Yousef Al Otaiba

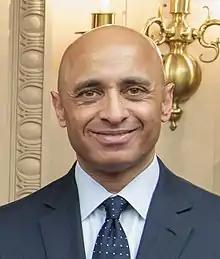
Otaiba in 2020

Yousef Al Otaiba is the current United Arab Emirates ambassador to the United States and Minister of state. Previously Al Otaiba served as non-resident ambassador to Mexico. His father is Petroleum magnate Mana Al Otaiba, who served as the president of OPEC a record six times.